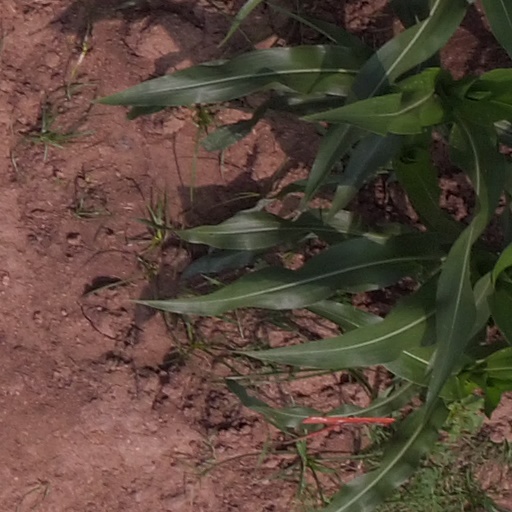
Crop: maize; corn